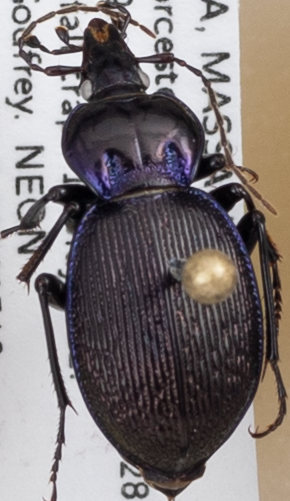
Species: Sphaeroderus stenostomus lecontei
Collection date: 2022-05-18
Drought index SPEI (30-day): -1.19
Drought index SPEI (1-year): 1.058
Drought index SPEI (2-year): -0.62